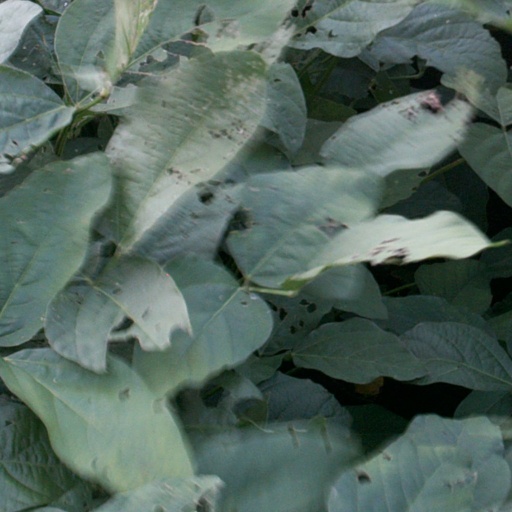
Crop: soybean